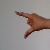
The image shows a hand gesture representing the letter 'Z' in Indian Sign Language.